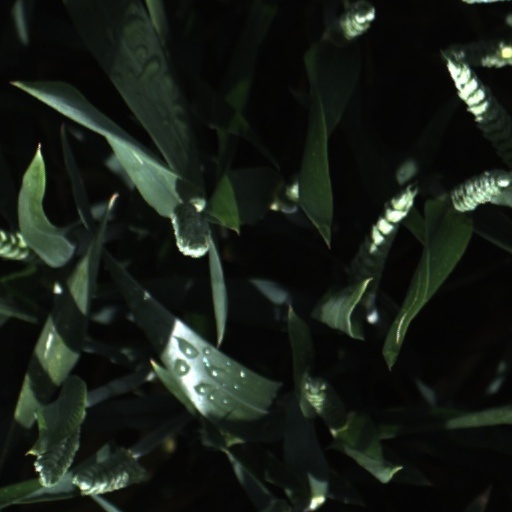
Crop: wheat